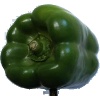
Label: Pepper Green 1